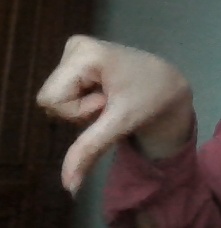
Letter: waw